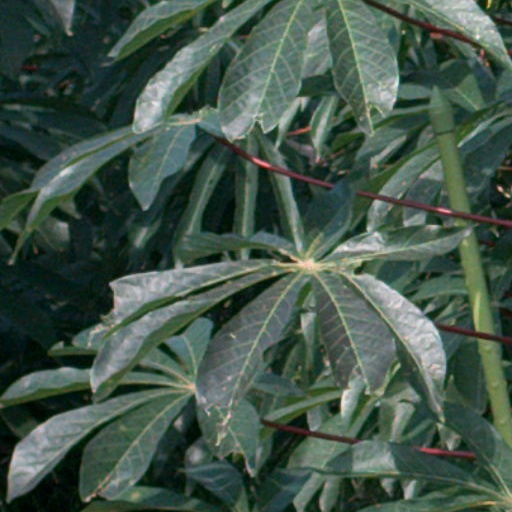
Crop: cassava